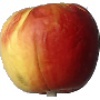
Label: Apple Red Yellow 1